Prairie

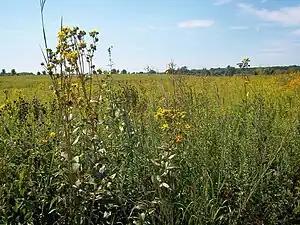
Tallgrass prairie flora (Midewin National Tallgrass Prairie)

The formation of the Canadian Prairies started with the uplift of the Rocky Mountains near Alberta. The mountains created a rain shadow which resulted in lower precipitation rates downwind.